Question: Please indicate a possible affordance area of the frisbee that can be used for catching.
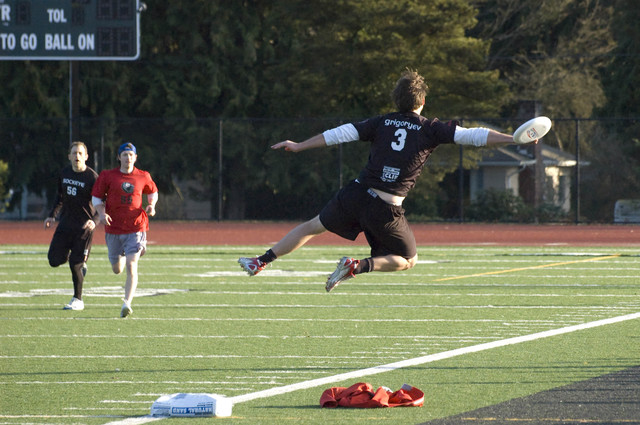
Answer: [514.5, 104.5, 559.5, 151.5]